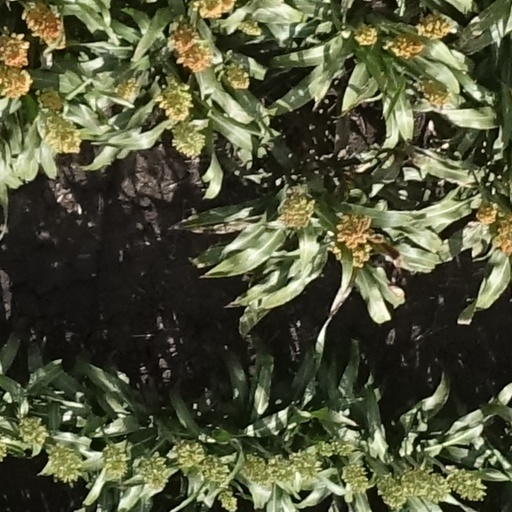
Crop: sorghum